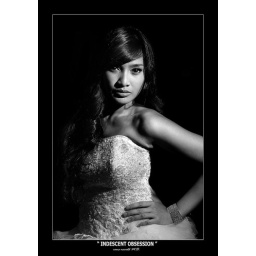
The beauty of male has not yet been portrayed by the only one who can do so-the female